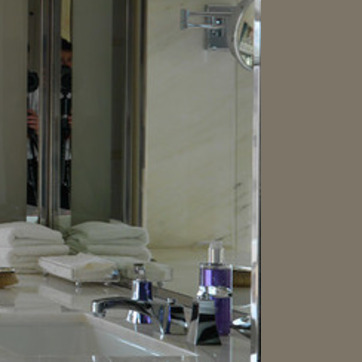
Material: mirror